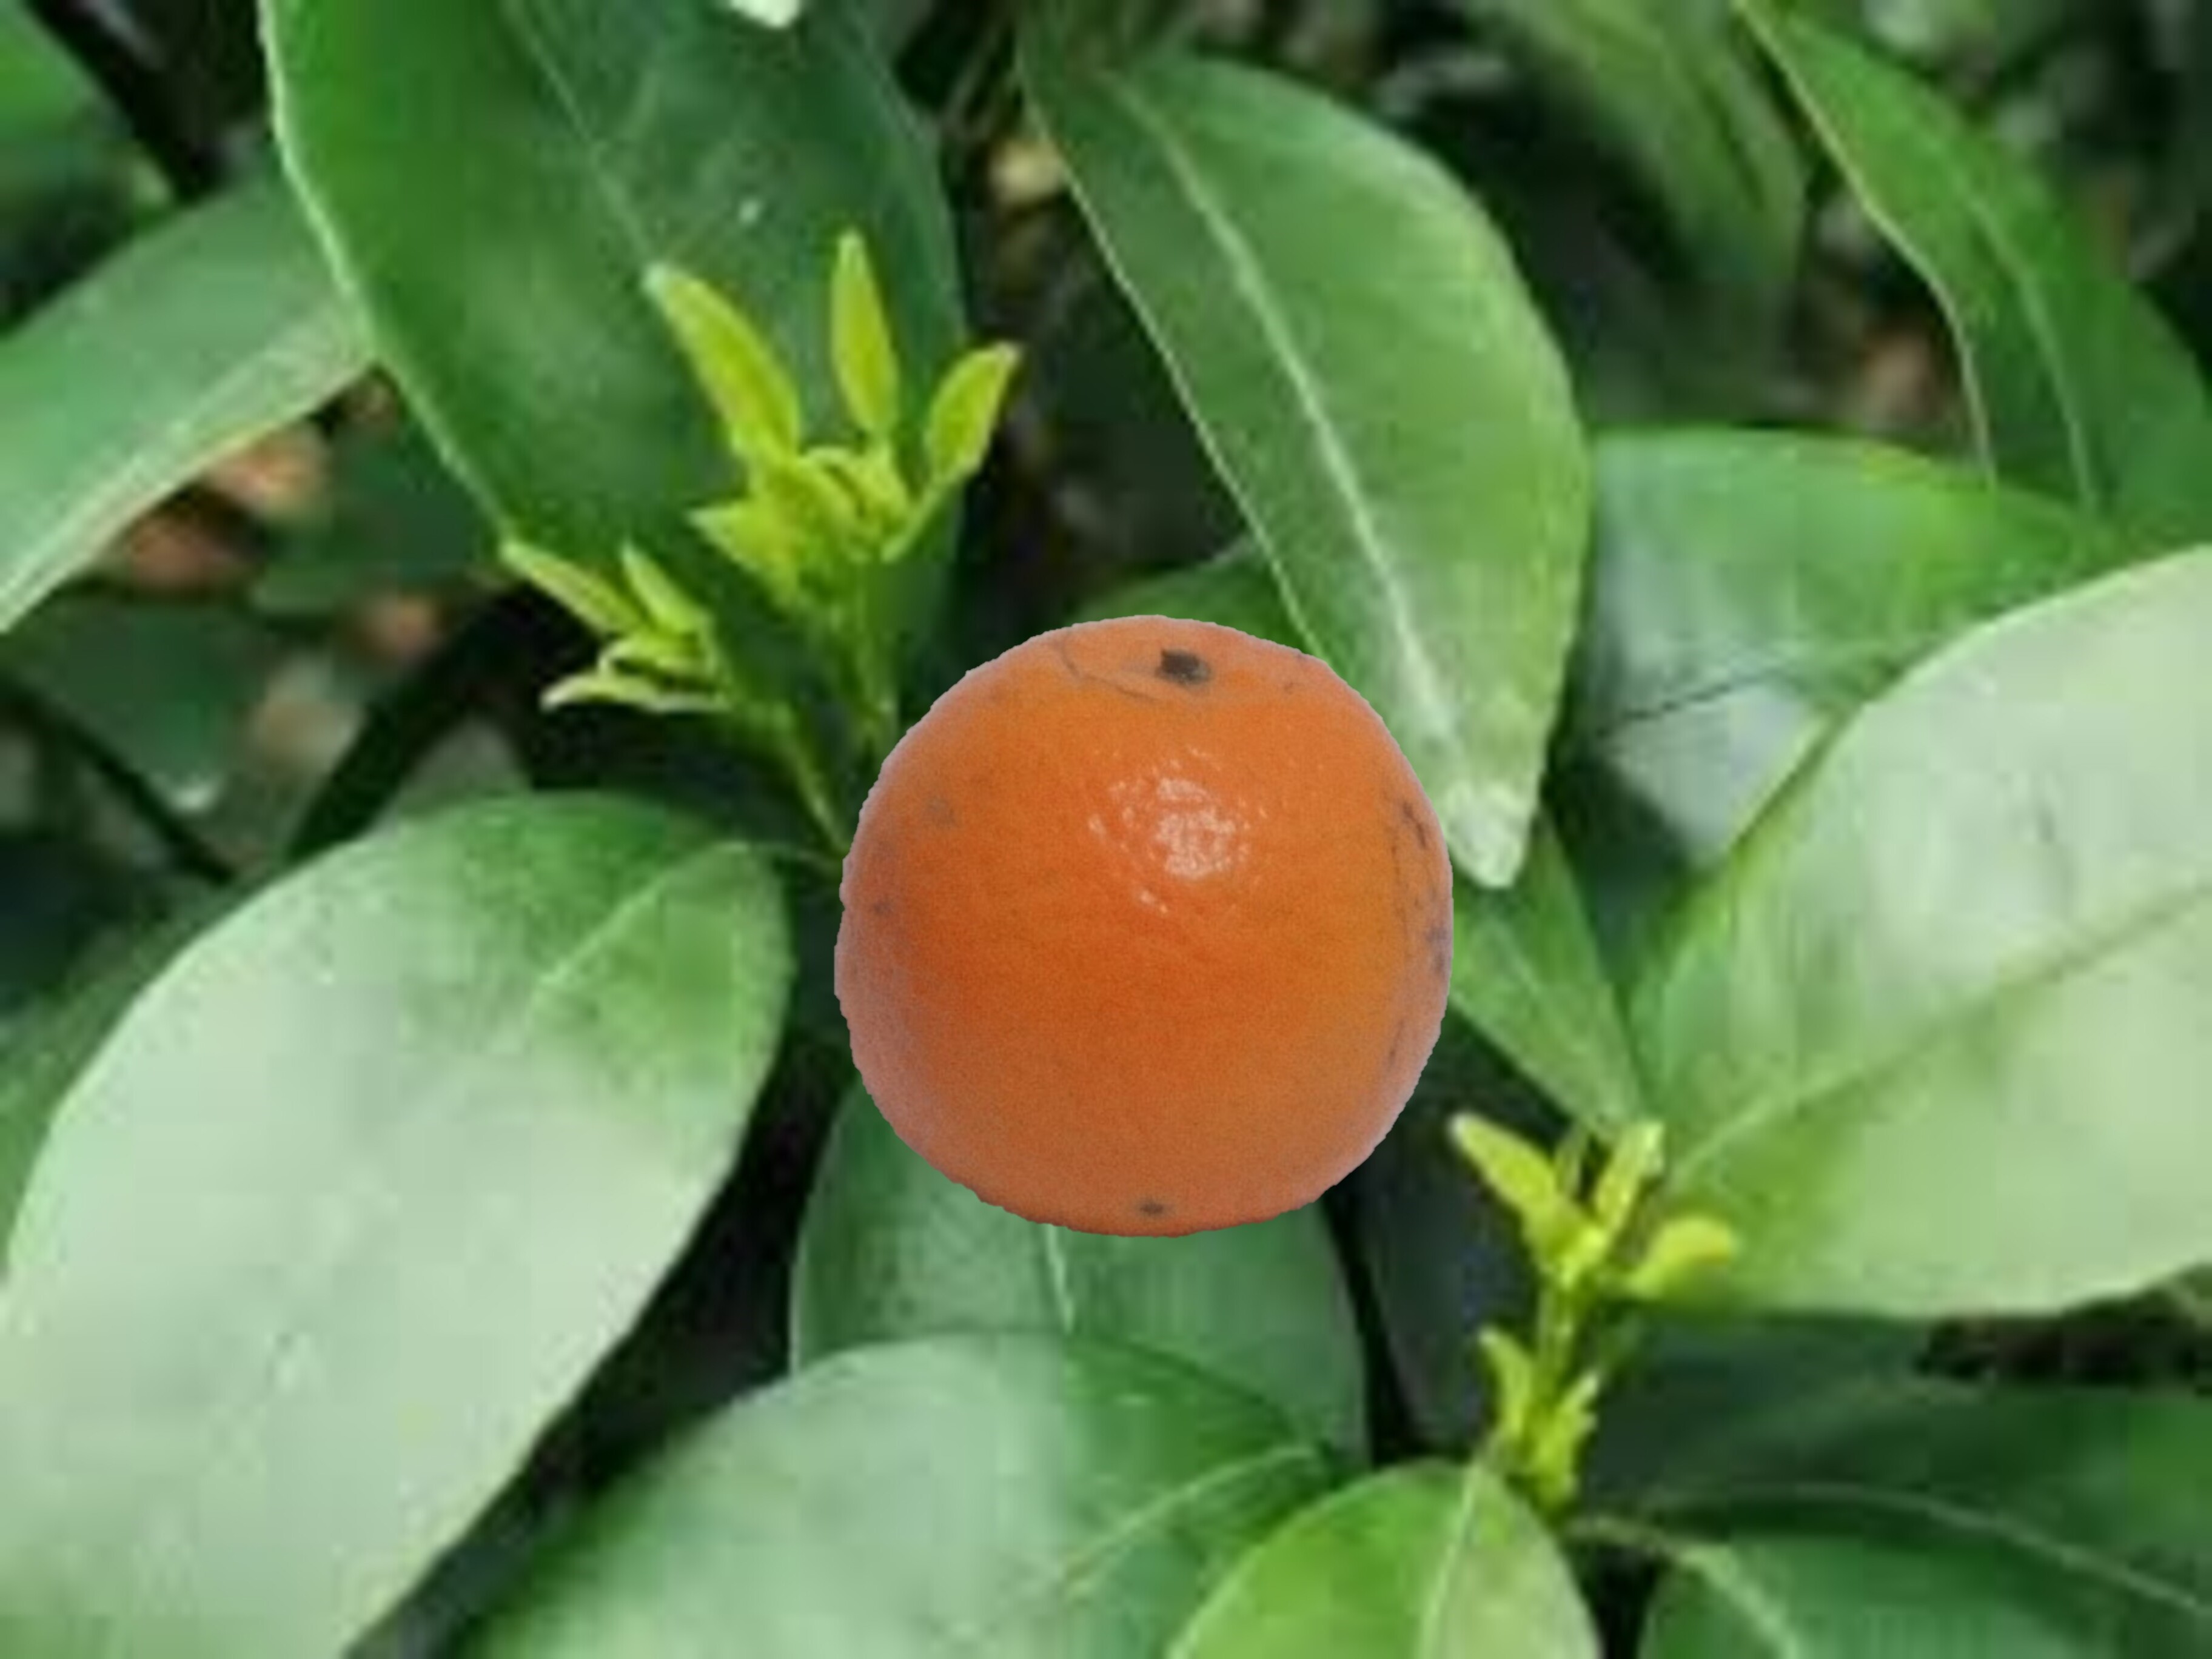
Citrus fruit variety: tankan